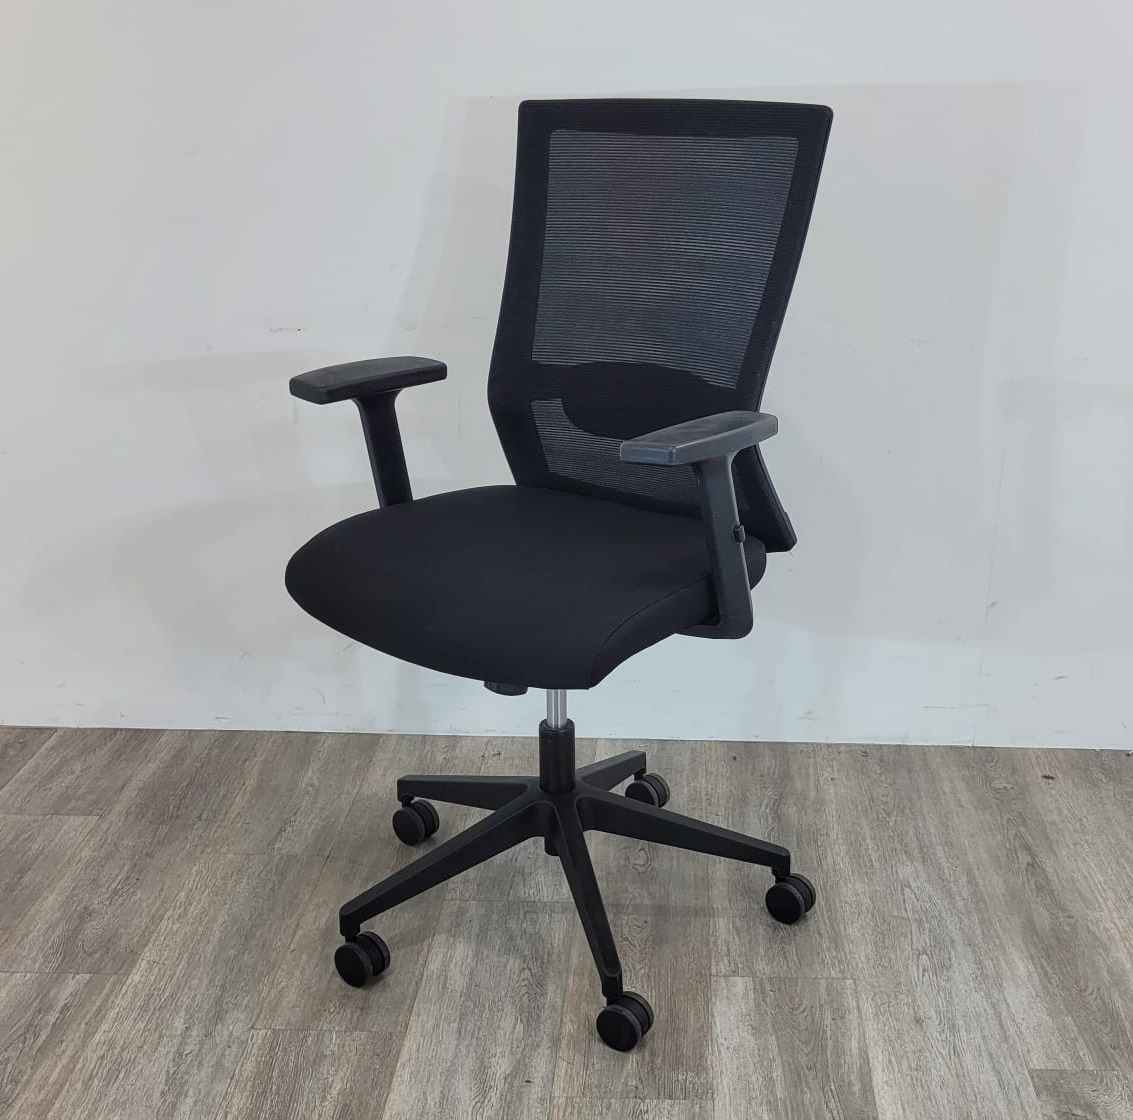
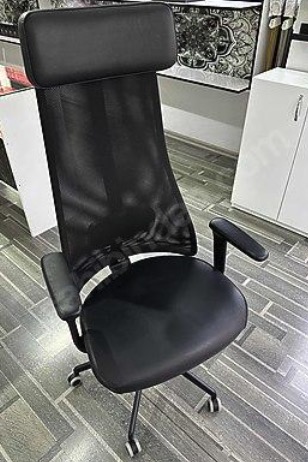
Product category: items_chair
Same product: no